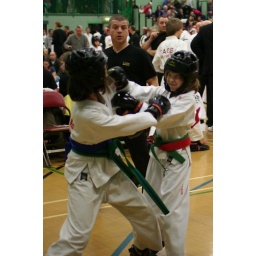
Kate Martin facing her opponent in the green belt girls middleweight division (Kate was lightweight!)